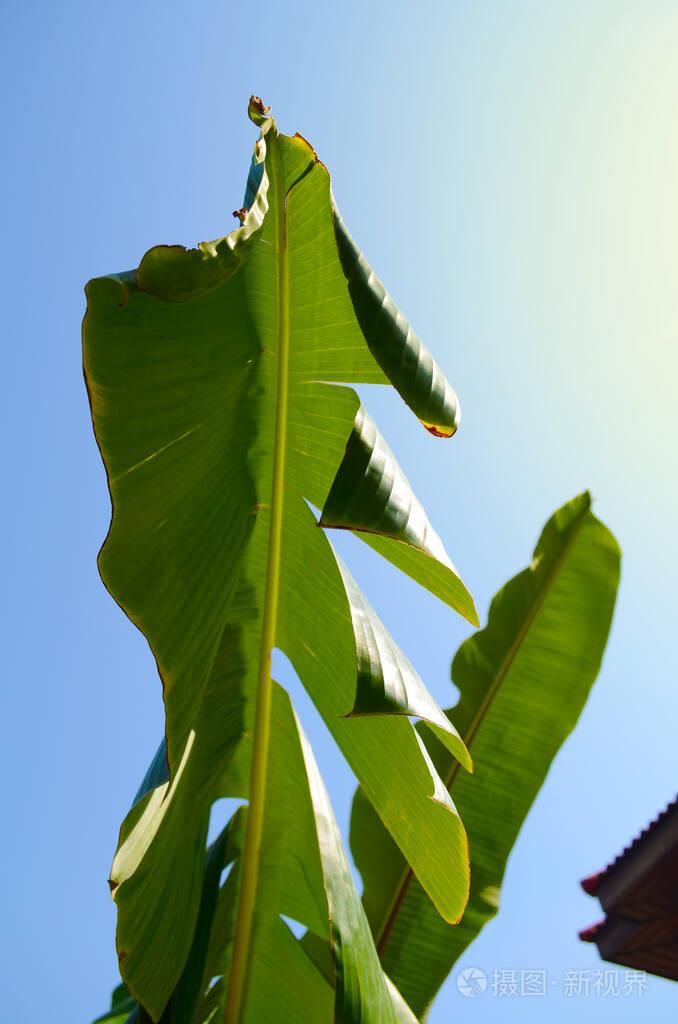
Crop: unknown
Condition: banana